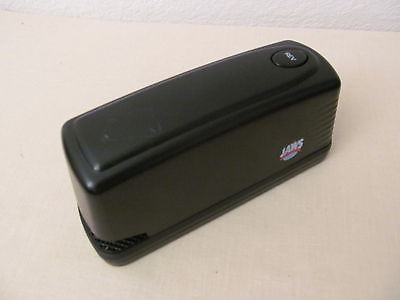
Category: stapler